The Food Project

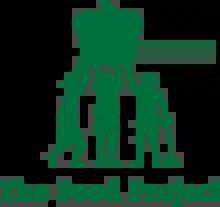
The Food Project logo

The Food Project is a non-profit organization that employs teenagers on farms in Lincoln, Roxbury and the North Shore of Massachusetts. It focuses on community improvement and outreach, and education about health, leadership, charity, and sustainable agriculture. The youth are recruited from urban areas of Boston, Lynn, and surrounding suburbs to plant and harvest crops for sale at Farmers' Markets and CSAs, and donation to local hunger-relief organizations and homeless shelters. The program fosters community building and having a good work ethic.